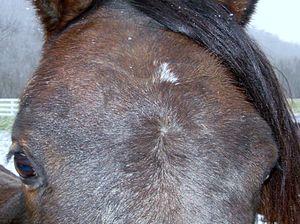
Un épi chez un cheval est un ensemble de poils divergents ou convergents autour d’un point, plus ou moins apparent. Il est défini par le sens de pousse des poils et sa localisation. Les épis peuvent être présents sur toutes les parties du corps, et se trouvent principalement sur la tête, l'encolure, le poitrail, le ventre, et les jarrets. Un cheval possède en moyenne 6 épis, bien qu'un cheval arabe ait été enregistré avec 40 épis. Le nombre d'épis et leurs localisations sont relevés dans le signalement des chevaux, afin de permettre leur identification. Leur position relative entre eux donne également des éléments caractéristiques d'un cheval : épis juxtaposés, superposés, etc. Environ 78 % des chevaux ont un épi sur la tête, 16 % ont des épis doubles et seulement 6 % des triples ou plus.